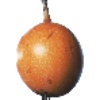
Label: Granadilla 1